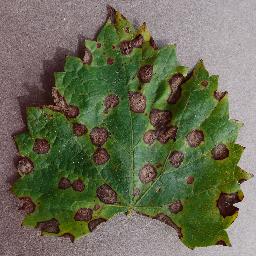
Label: Grape___Black_rot